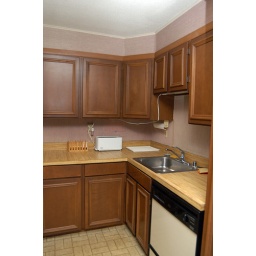
more wall paper that's got to go. a festival in pink... it's pretty big though... wall to wall about 12x8